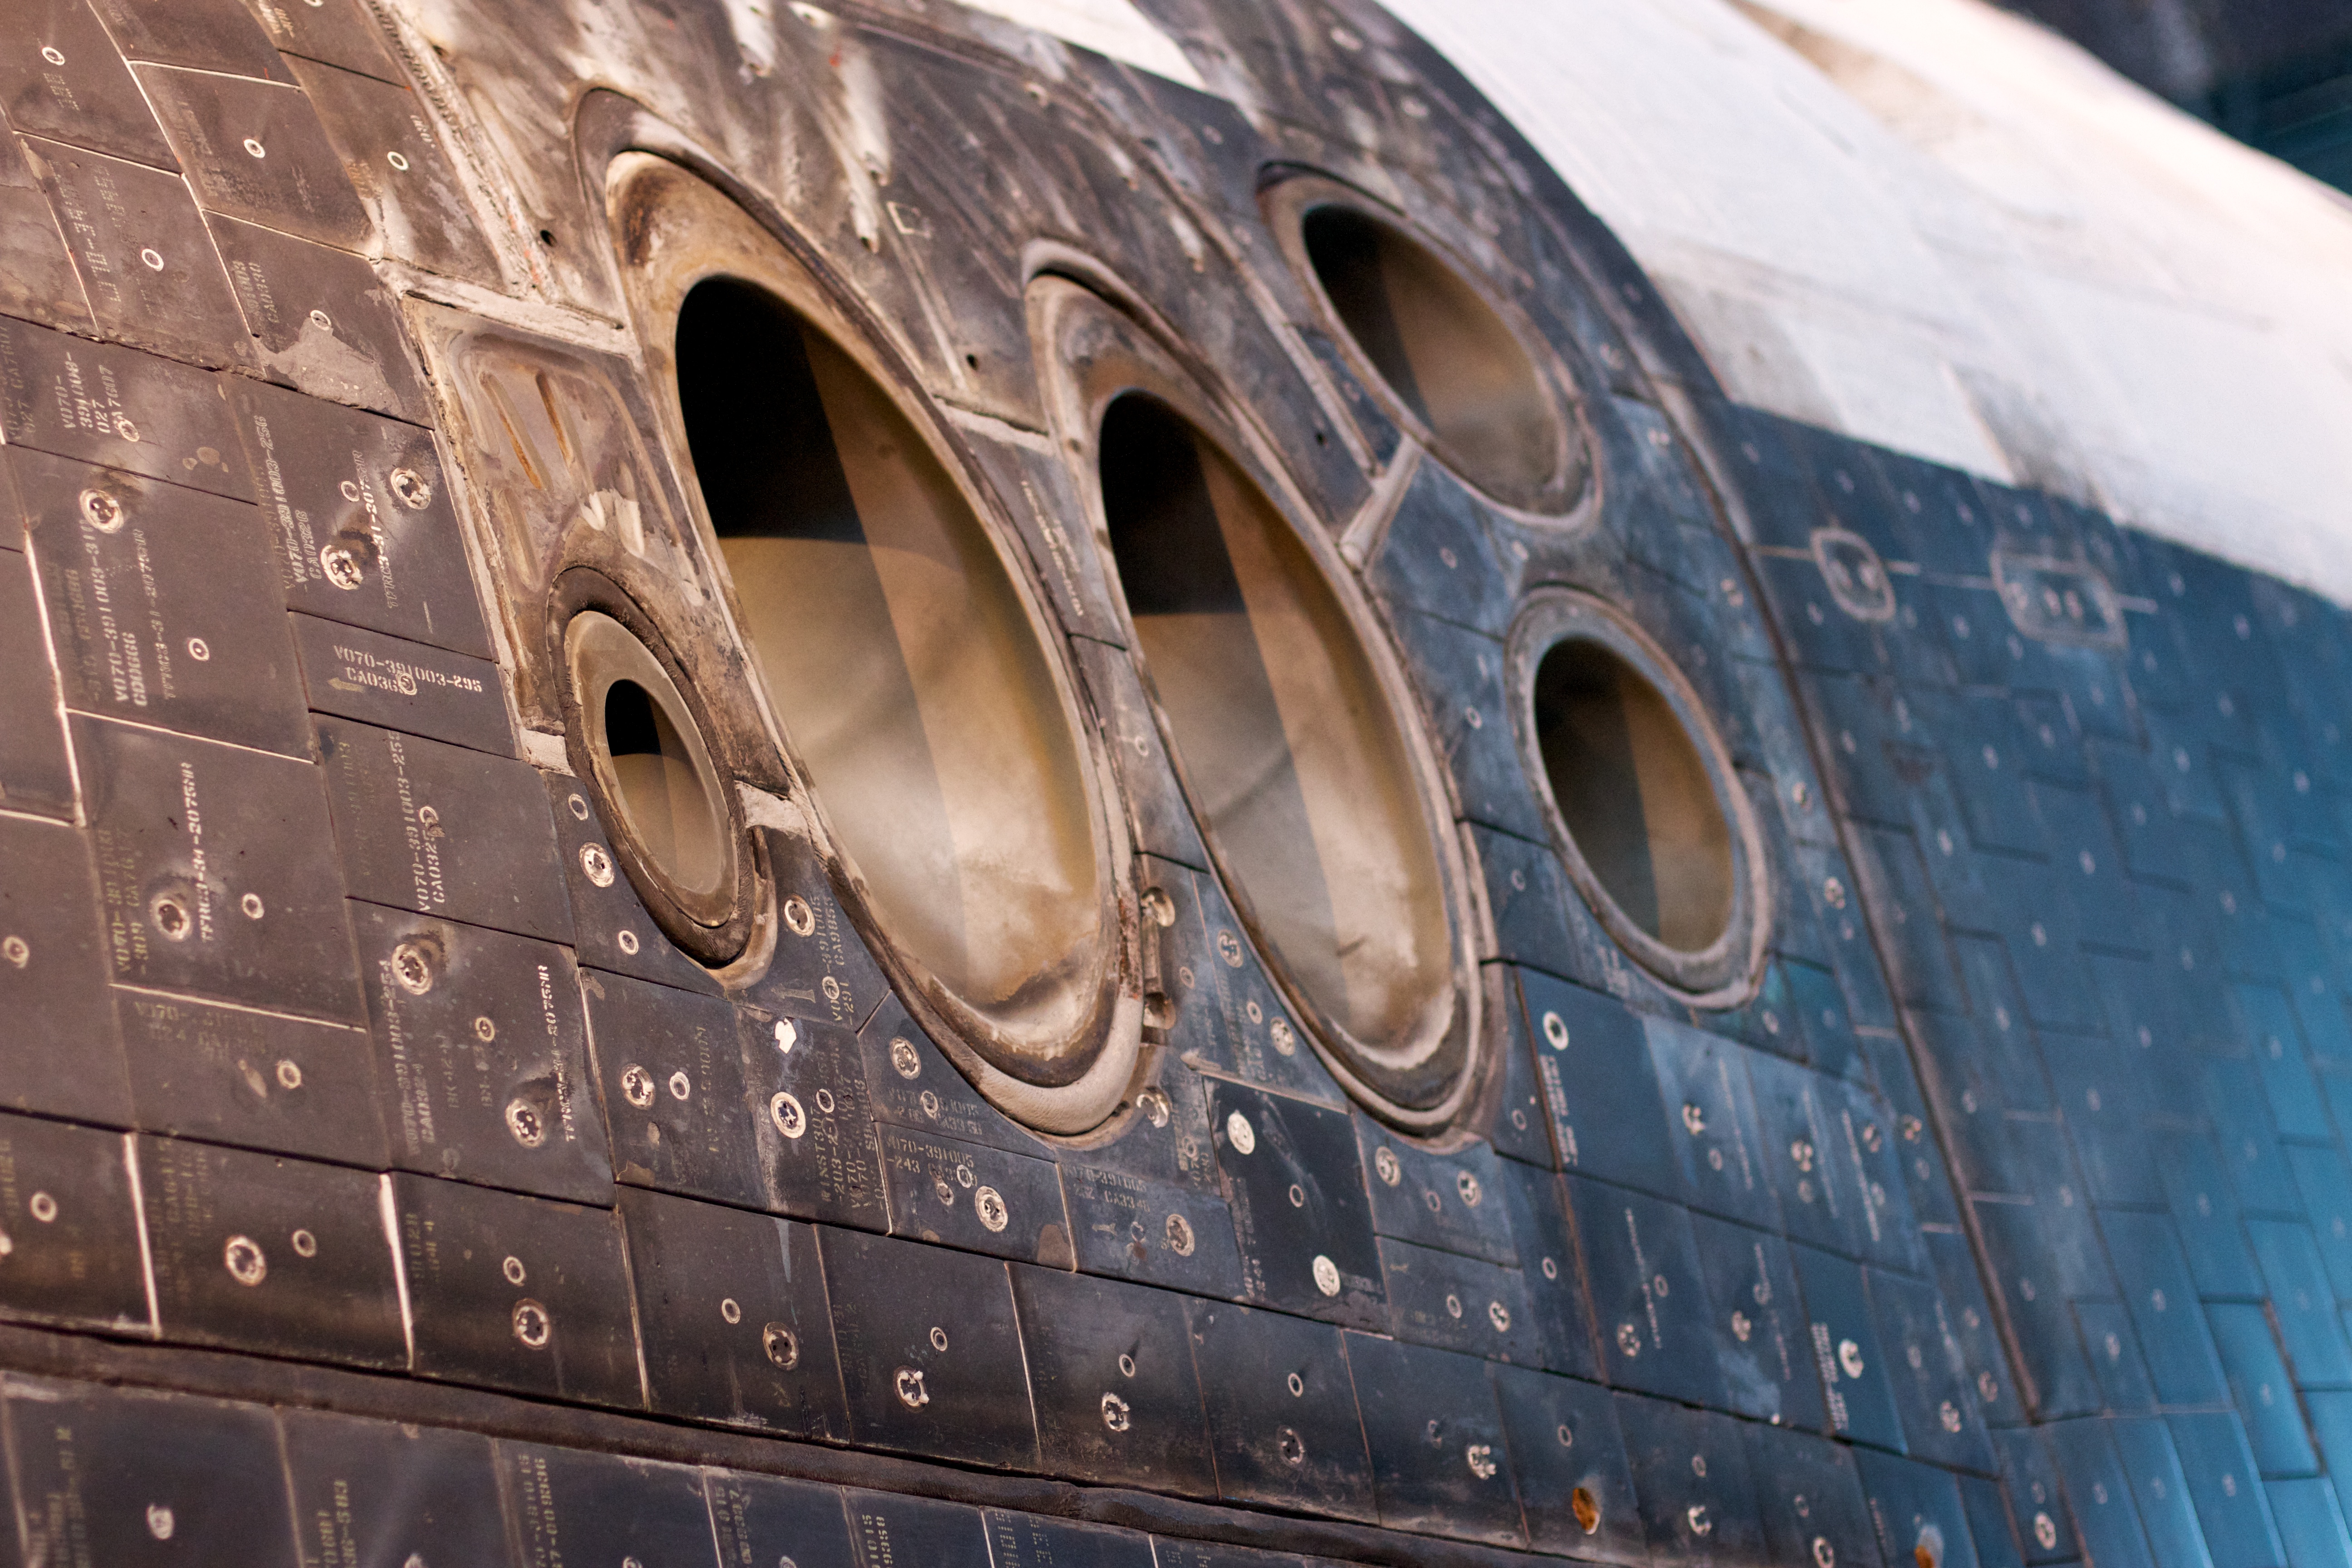
wheel, blue, tire, iron, automotive tire